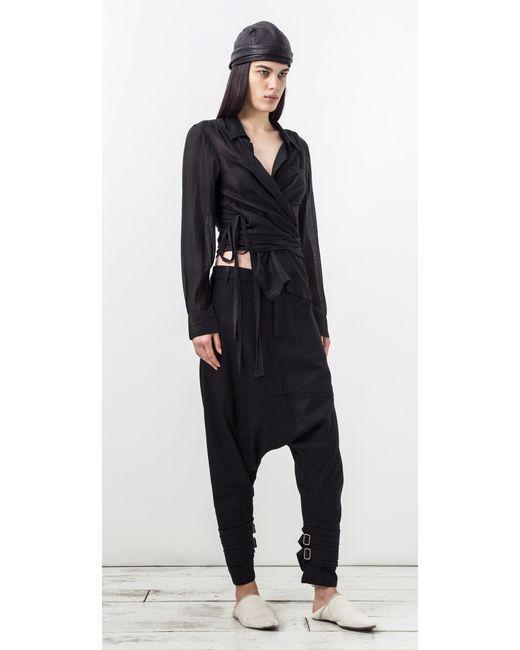
Modische alte Designkleidung schwarz oben und unten